Vincenzo Trucco

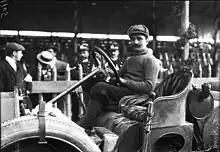
Trucco in an Isotta Fraschini-type I, circa 1908

Vincenzo Trucco ( 1905 – 1930) was an Italian racing driver from Milan. He was the Isotta Fraschini works driver and won the 1908 Targa Florio. He also competed in the 1913 Indianapolis 500, one of the first Europe-based drivers to travel to the U.S. for the event. Trucco was also friend and mentor to Alfieri Maserati, with whom he patented the spark plug.